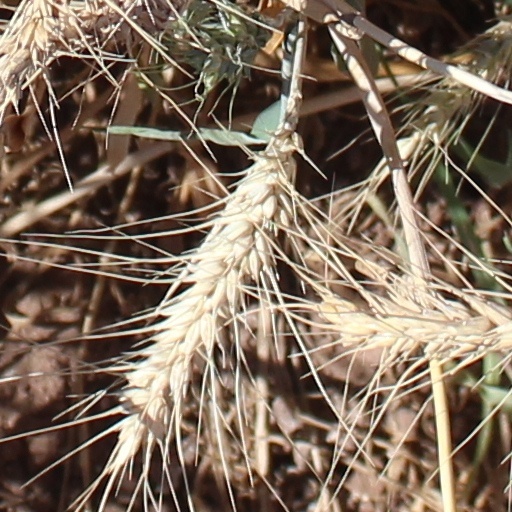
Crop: wheat